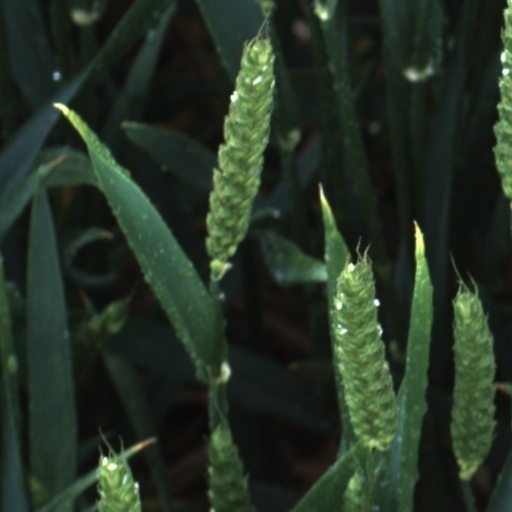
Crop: wheat